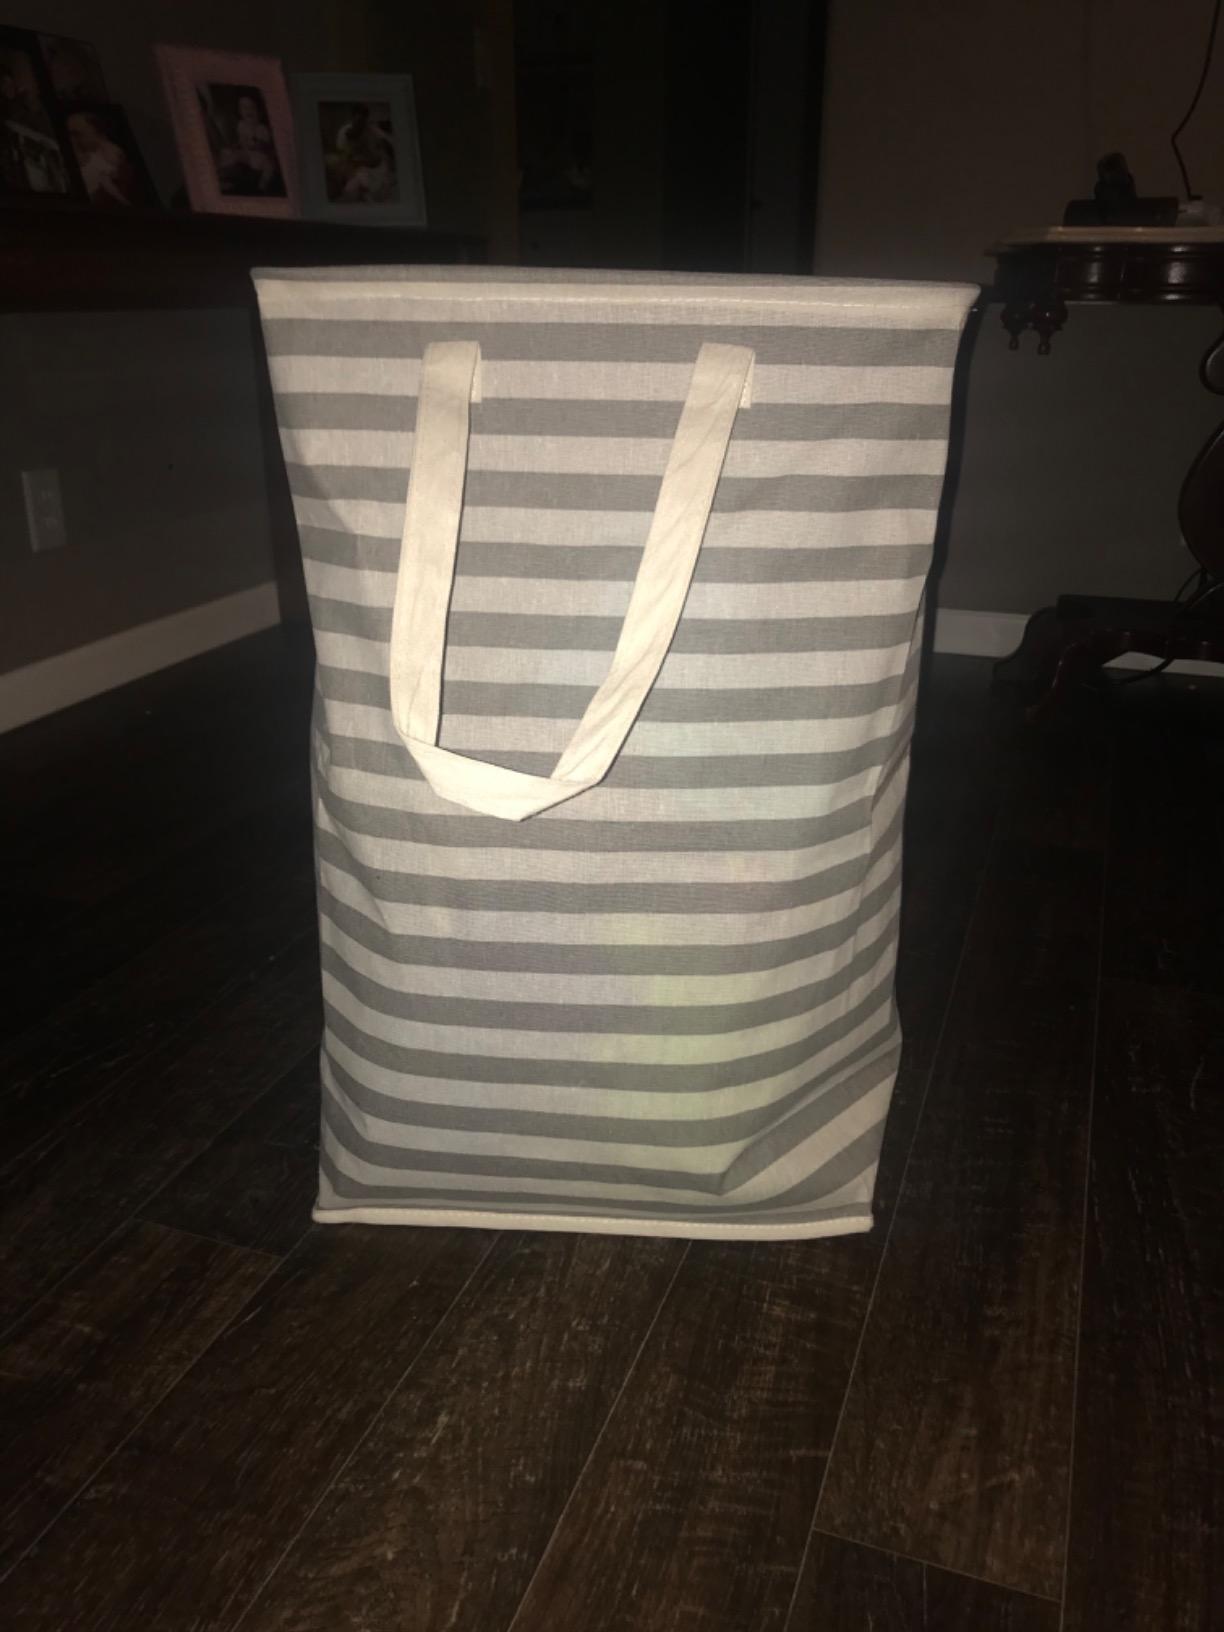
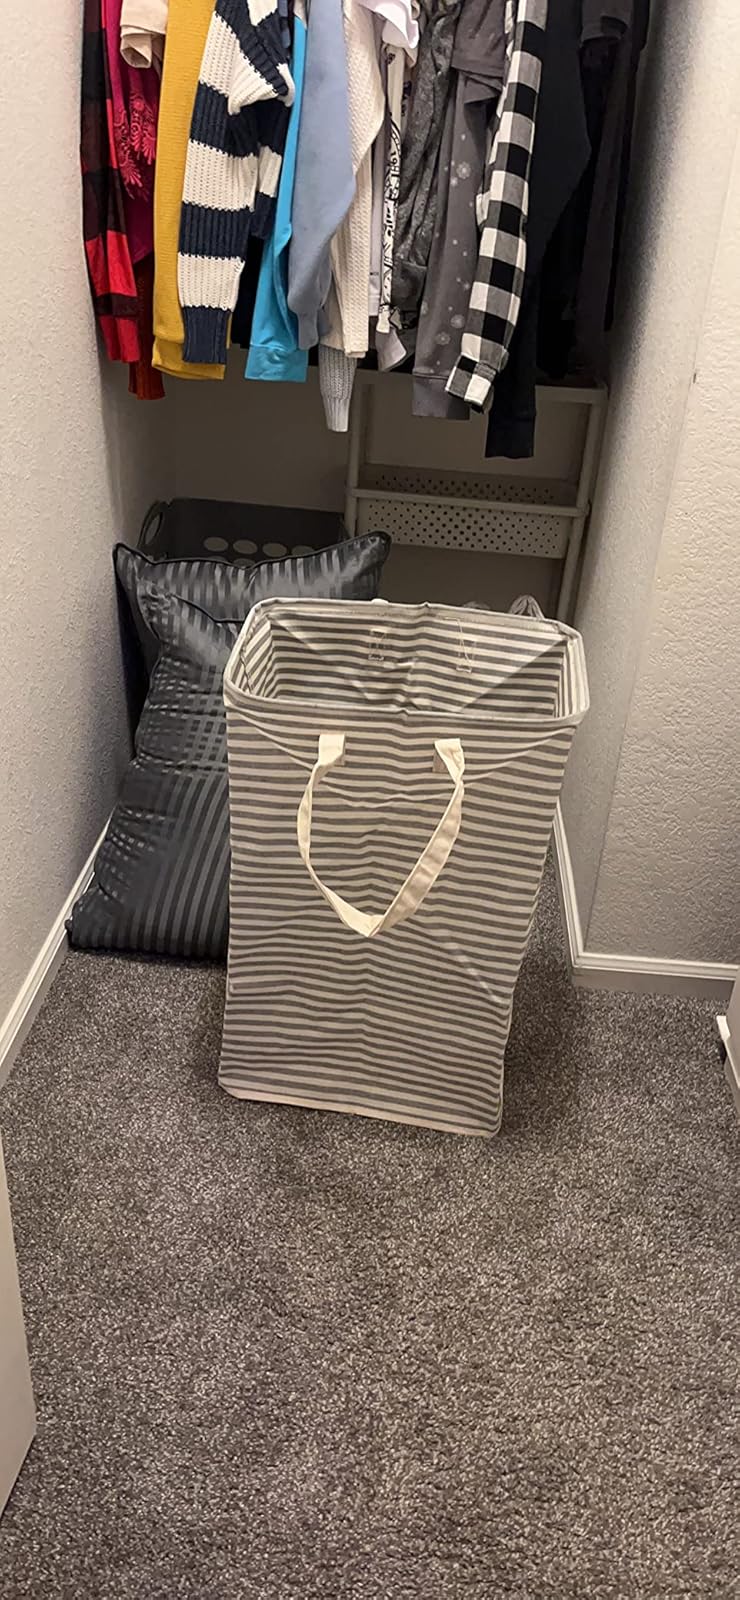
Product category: items_hamper
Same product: no